2013 UCI Road World Championships

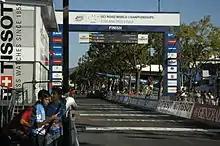
The finish of all events

On the first day, the team time trial events were for the second consecutive year won by (women) and (men). The men's squad's victory in the men's team time trial came by 0.81 seconds over . Ellen van Dijk from the Netherlands, who won a gold medal in the women's team time trial, won her second gold medal in the women's time trial. Van Dijk won with an advantage of 24 seconds over Linda Villumsen, who finished on the podium for the fourth successive Championships. Van Dijk became the second Dutch woman to win in the discipline, after Leontien van Moorsel's victories in 1998 and 1999. Tony Martin, who also won with his team a gold medal in the team time trial, won his third successive men's time trial gold medal, beating main rivals Bradley Wiggins and Fabian Cancellara. In the last weekend of the championships, Marianne Vos won her third gold and her eighth medal in the women's road race. With help from Anna van der Breggen who helped close down the breakaway attempts, Vos made her break on the final ascent of the long Via Salviati – with around to go – and soloed to a 15-second victory over Emma Johansson and Rossella Ratto. On the last day of the Championships, Rui Costa from Portugal won the rain-soaked Men's road race as he beat Spain's Joaquim Rodríguez by a bike-length on the finish line, with Alejandro Valverde from Spain taking bronze.